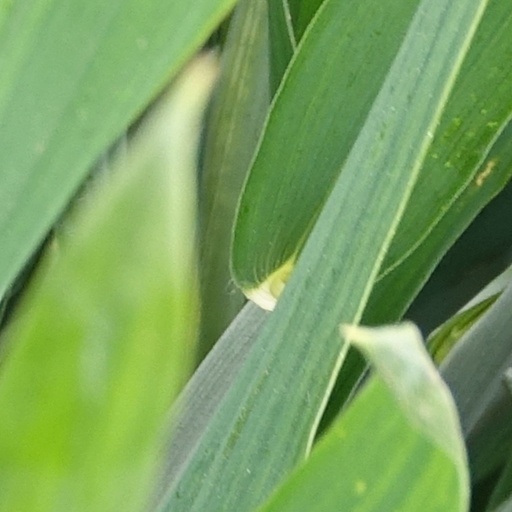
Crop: wheat